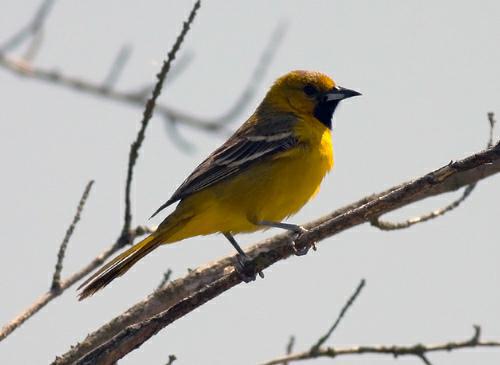
A photo of a orchard oriole